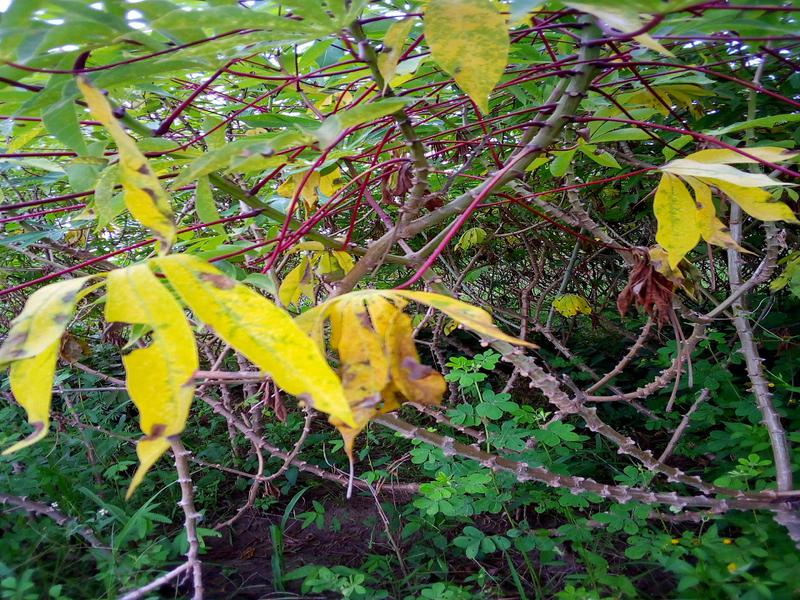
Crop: cassava
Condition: bacterial_blight